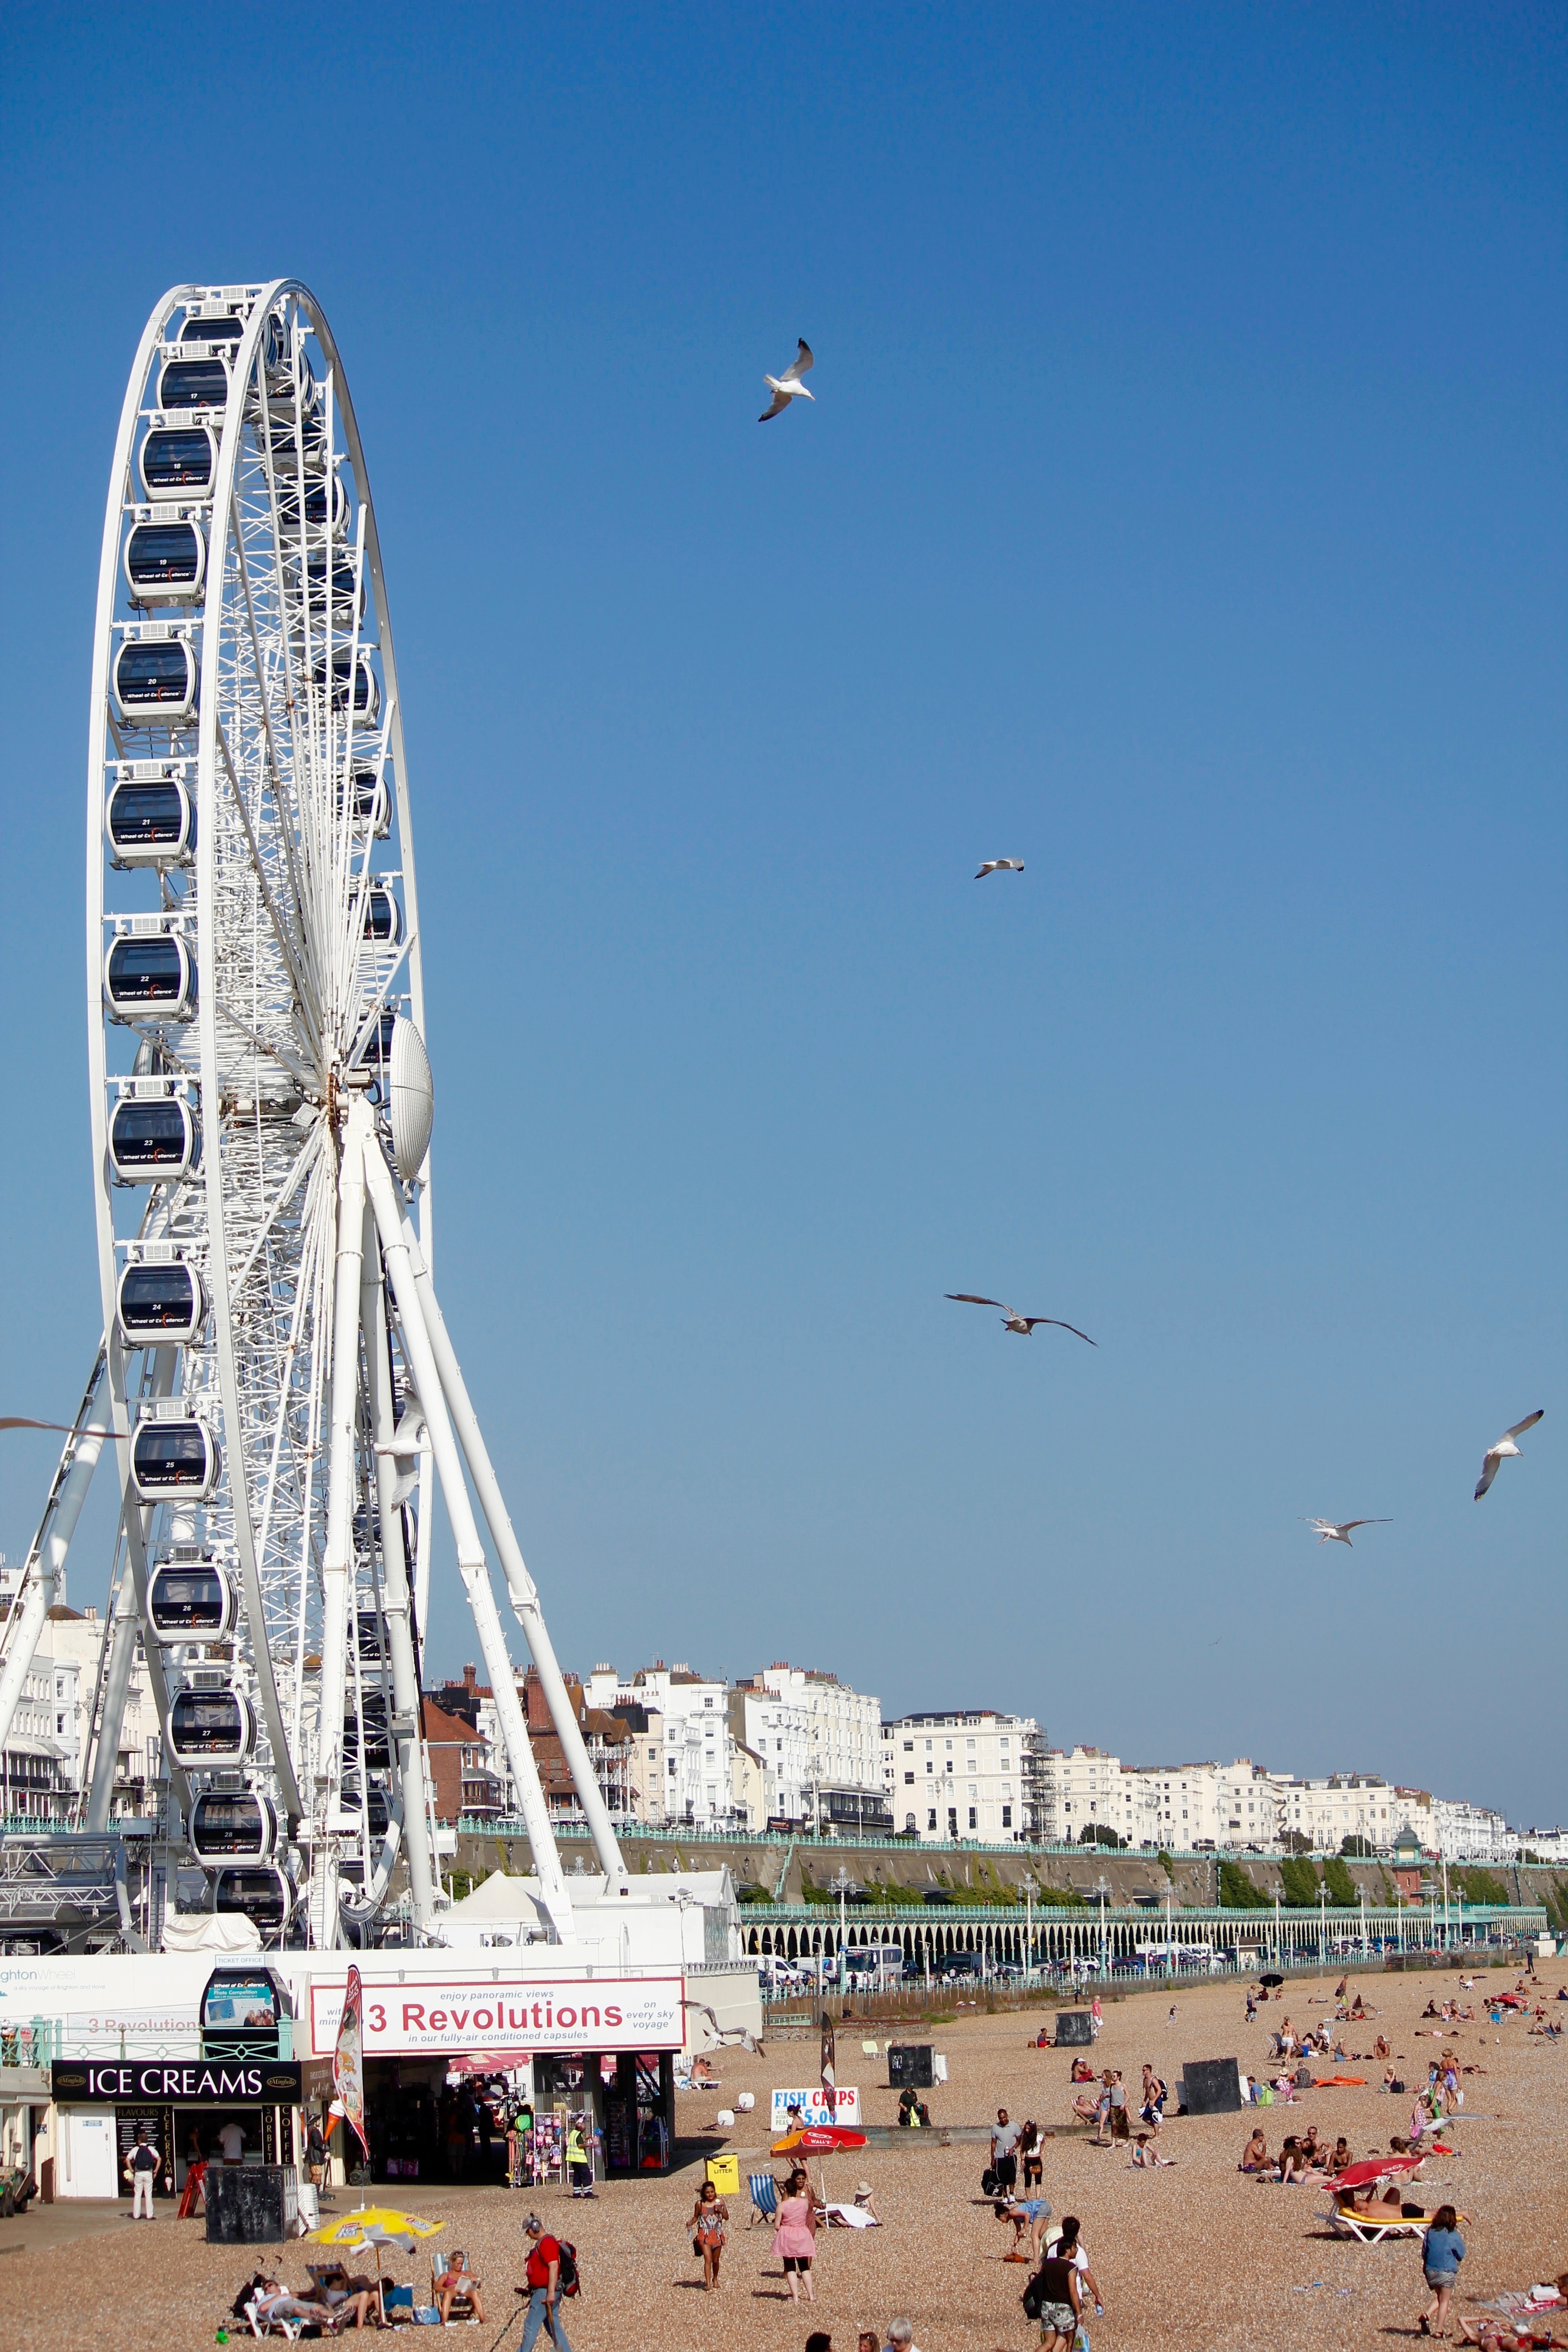
beach, sea, wind, vehicle, ferris wheel, toy, atmosphere of earth, windsports, kite sports